Anti-sigma factors

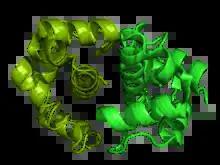
Cartoon representation of T4 anti-sigma factor Audrey Stevens' Inhibitor, PDB entry

T4 bacteriophage uses anti-sigma factor to ruin the "Escherichia coli" polymerase in order that direct exclusive transcription of its own genes.